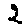
Label: 2